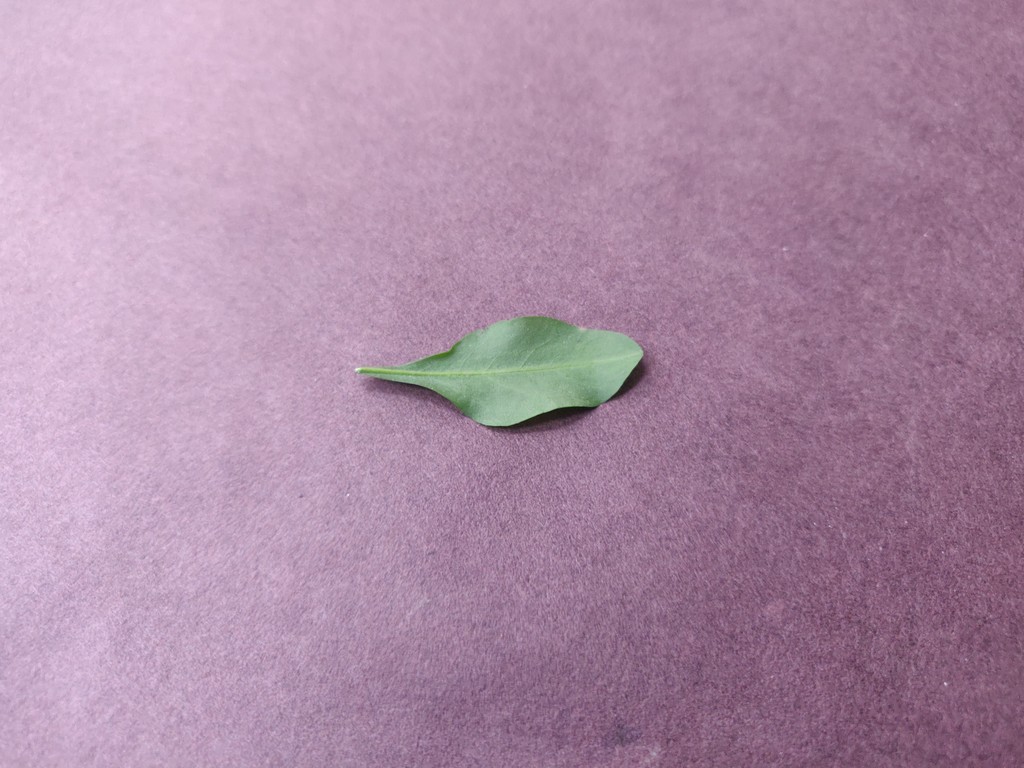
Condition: Healthy
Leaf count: single
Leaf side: back